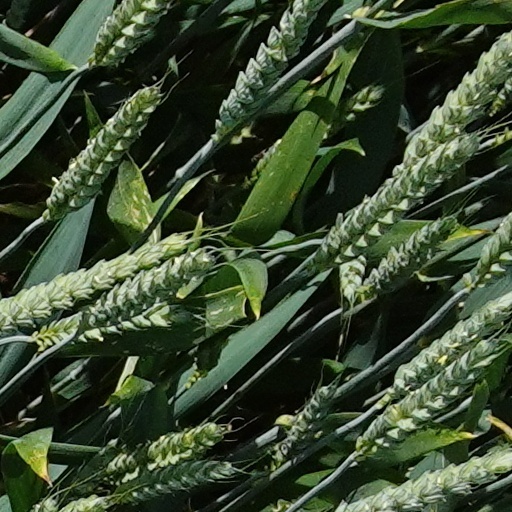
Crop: wheat